Easy Money (2010 film)

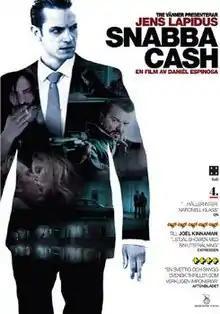
DVD cover

Easy Money is a Swedish crime thriller film directed by Daniel Espinosa (in his directorial debut) that was released on 15 January 2010. It is based on the 2006 novel of the same name by Jens Lapidus. Joel Kinnaman stars in the lead role of Johan "JW" Westlund, a rather poor man living a double life in the upper class areas of Stockholm. After meeting a wealthy girl, he is enticed into the world of organized crime and begins to sell cocaine to afford his expensive lifestyle. "Easy Money" was well received by critics and was a hit at the box office.